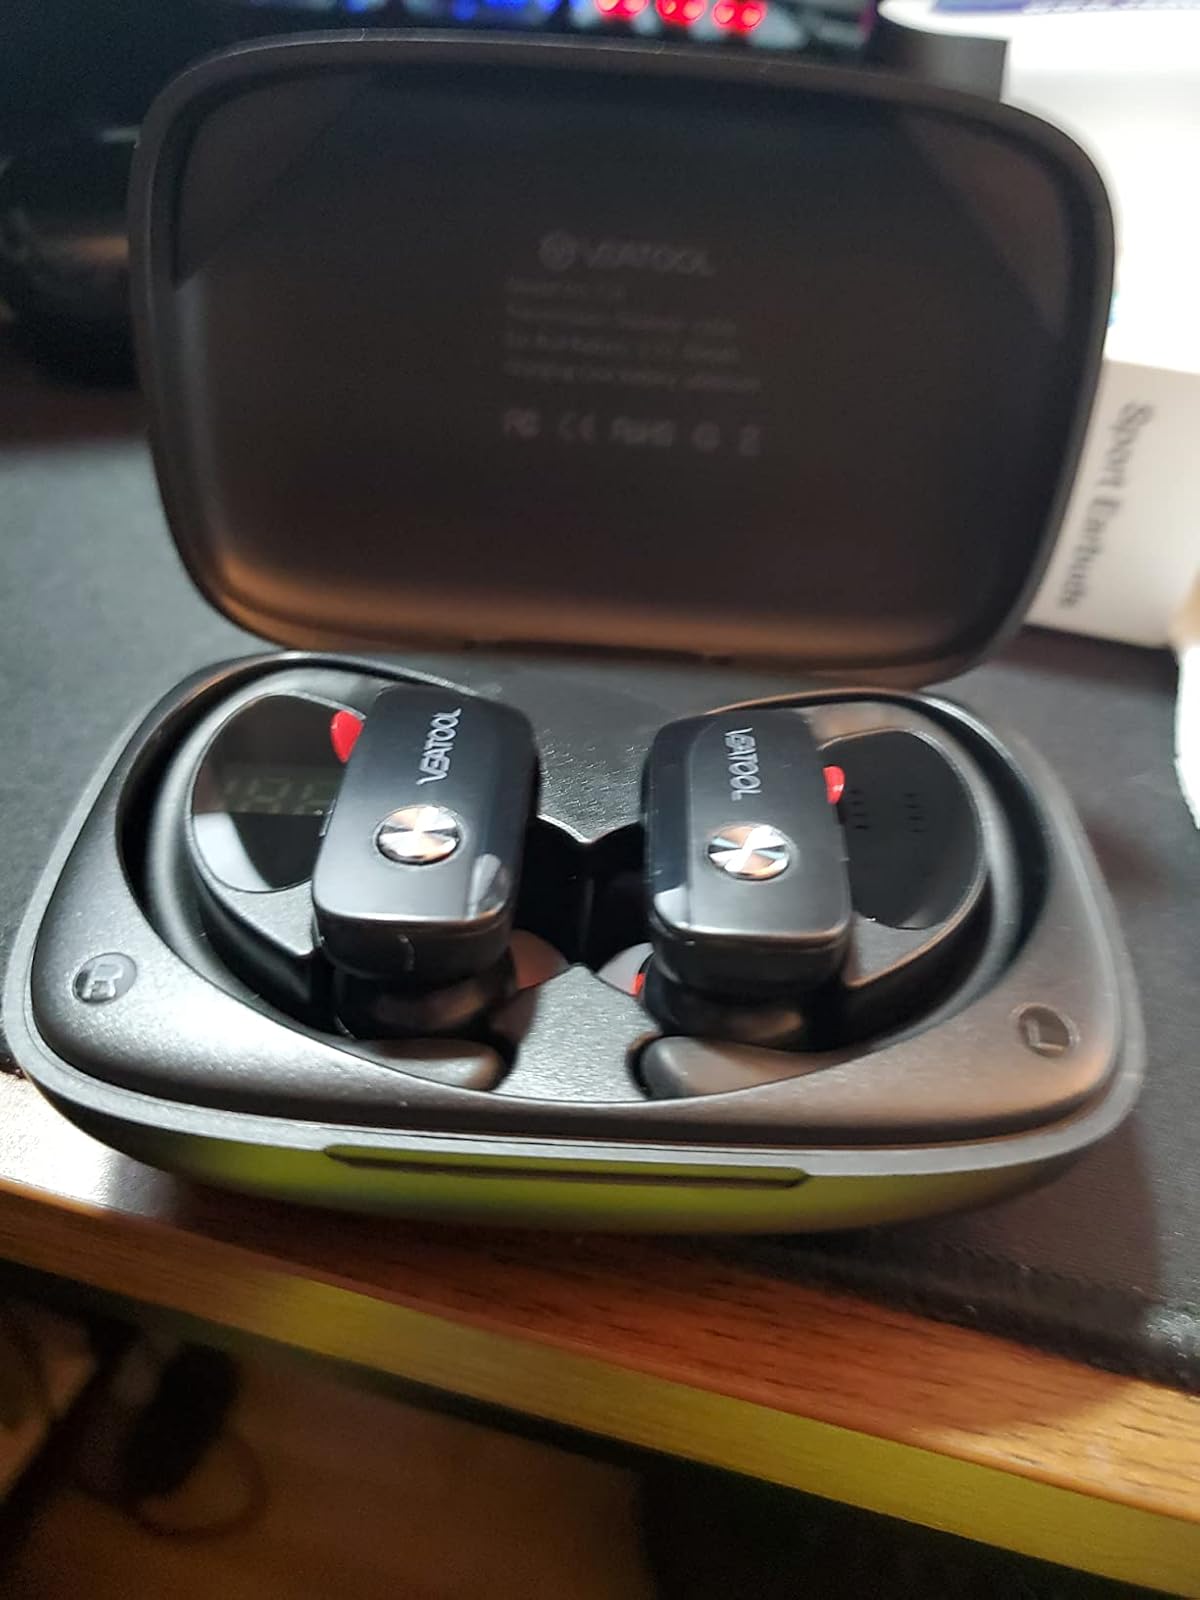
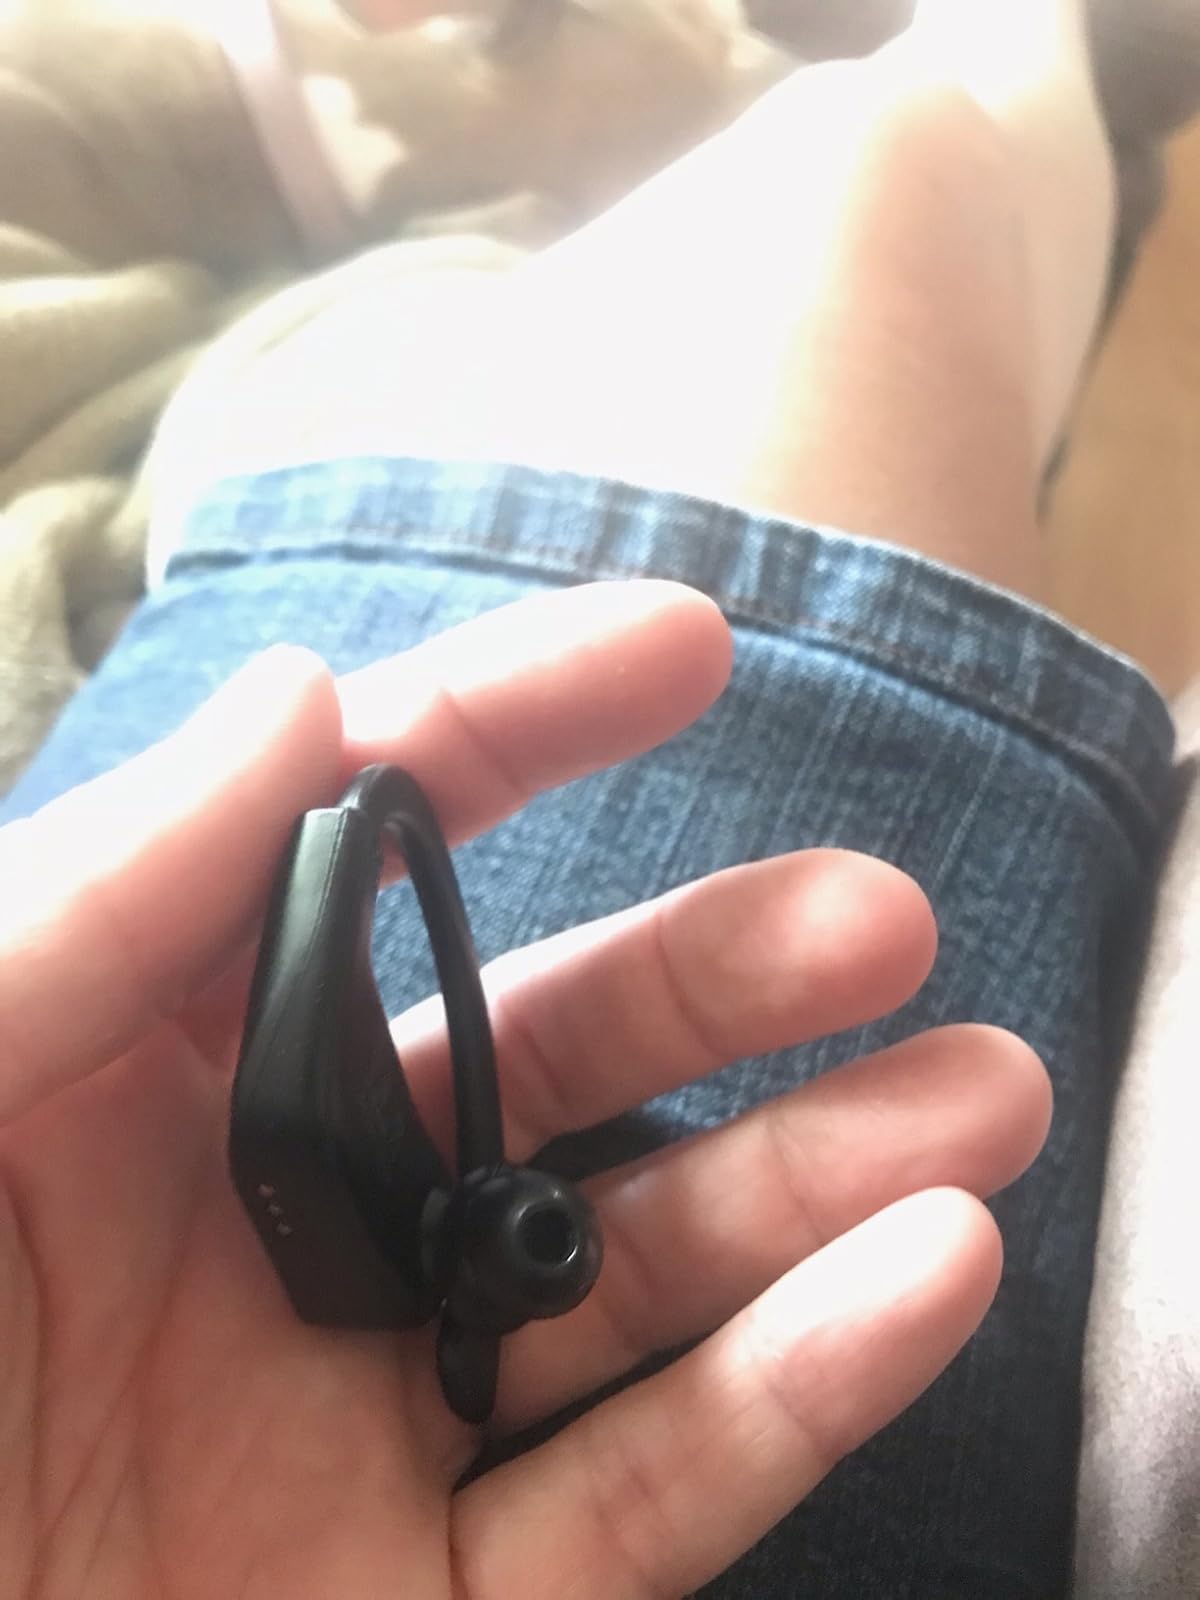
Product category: earbuds
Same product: no